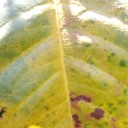
Label: Cerscospora